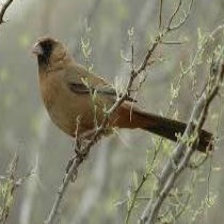
Species: ALBERTS TOWHEE
Scientific name: PIPILO ABERTI